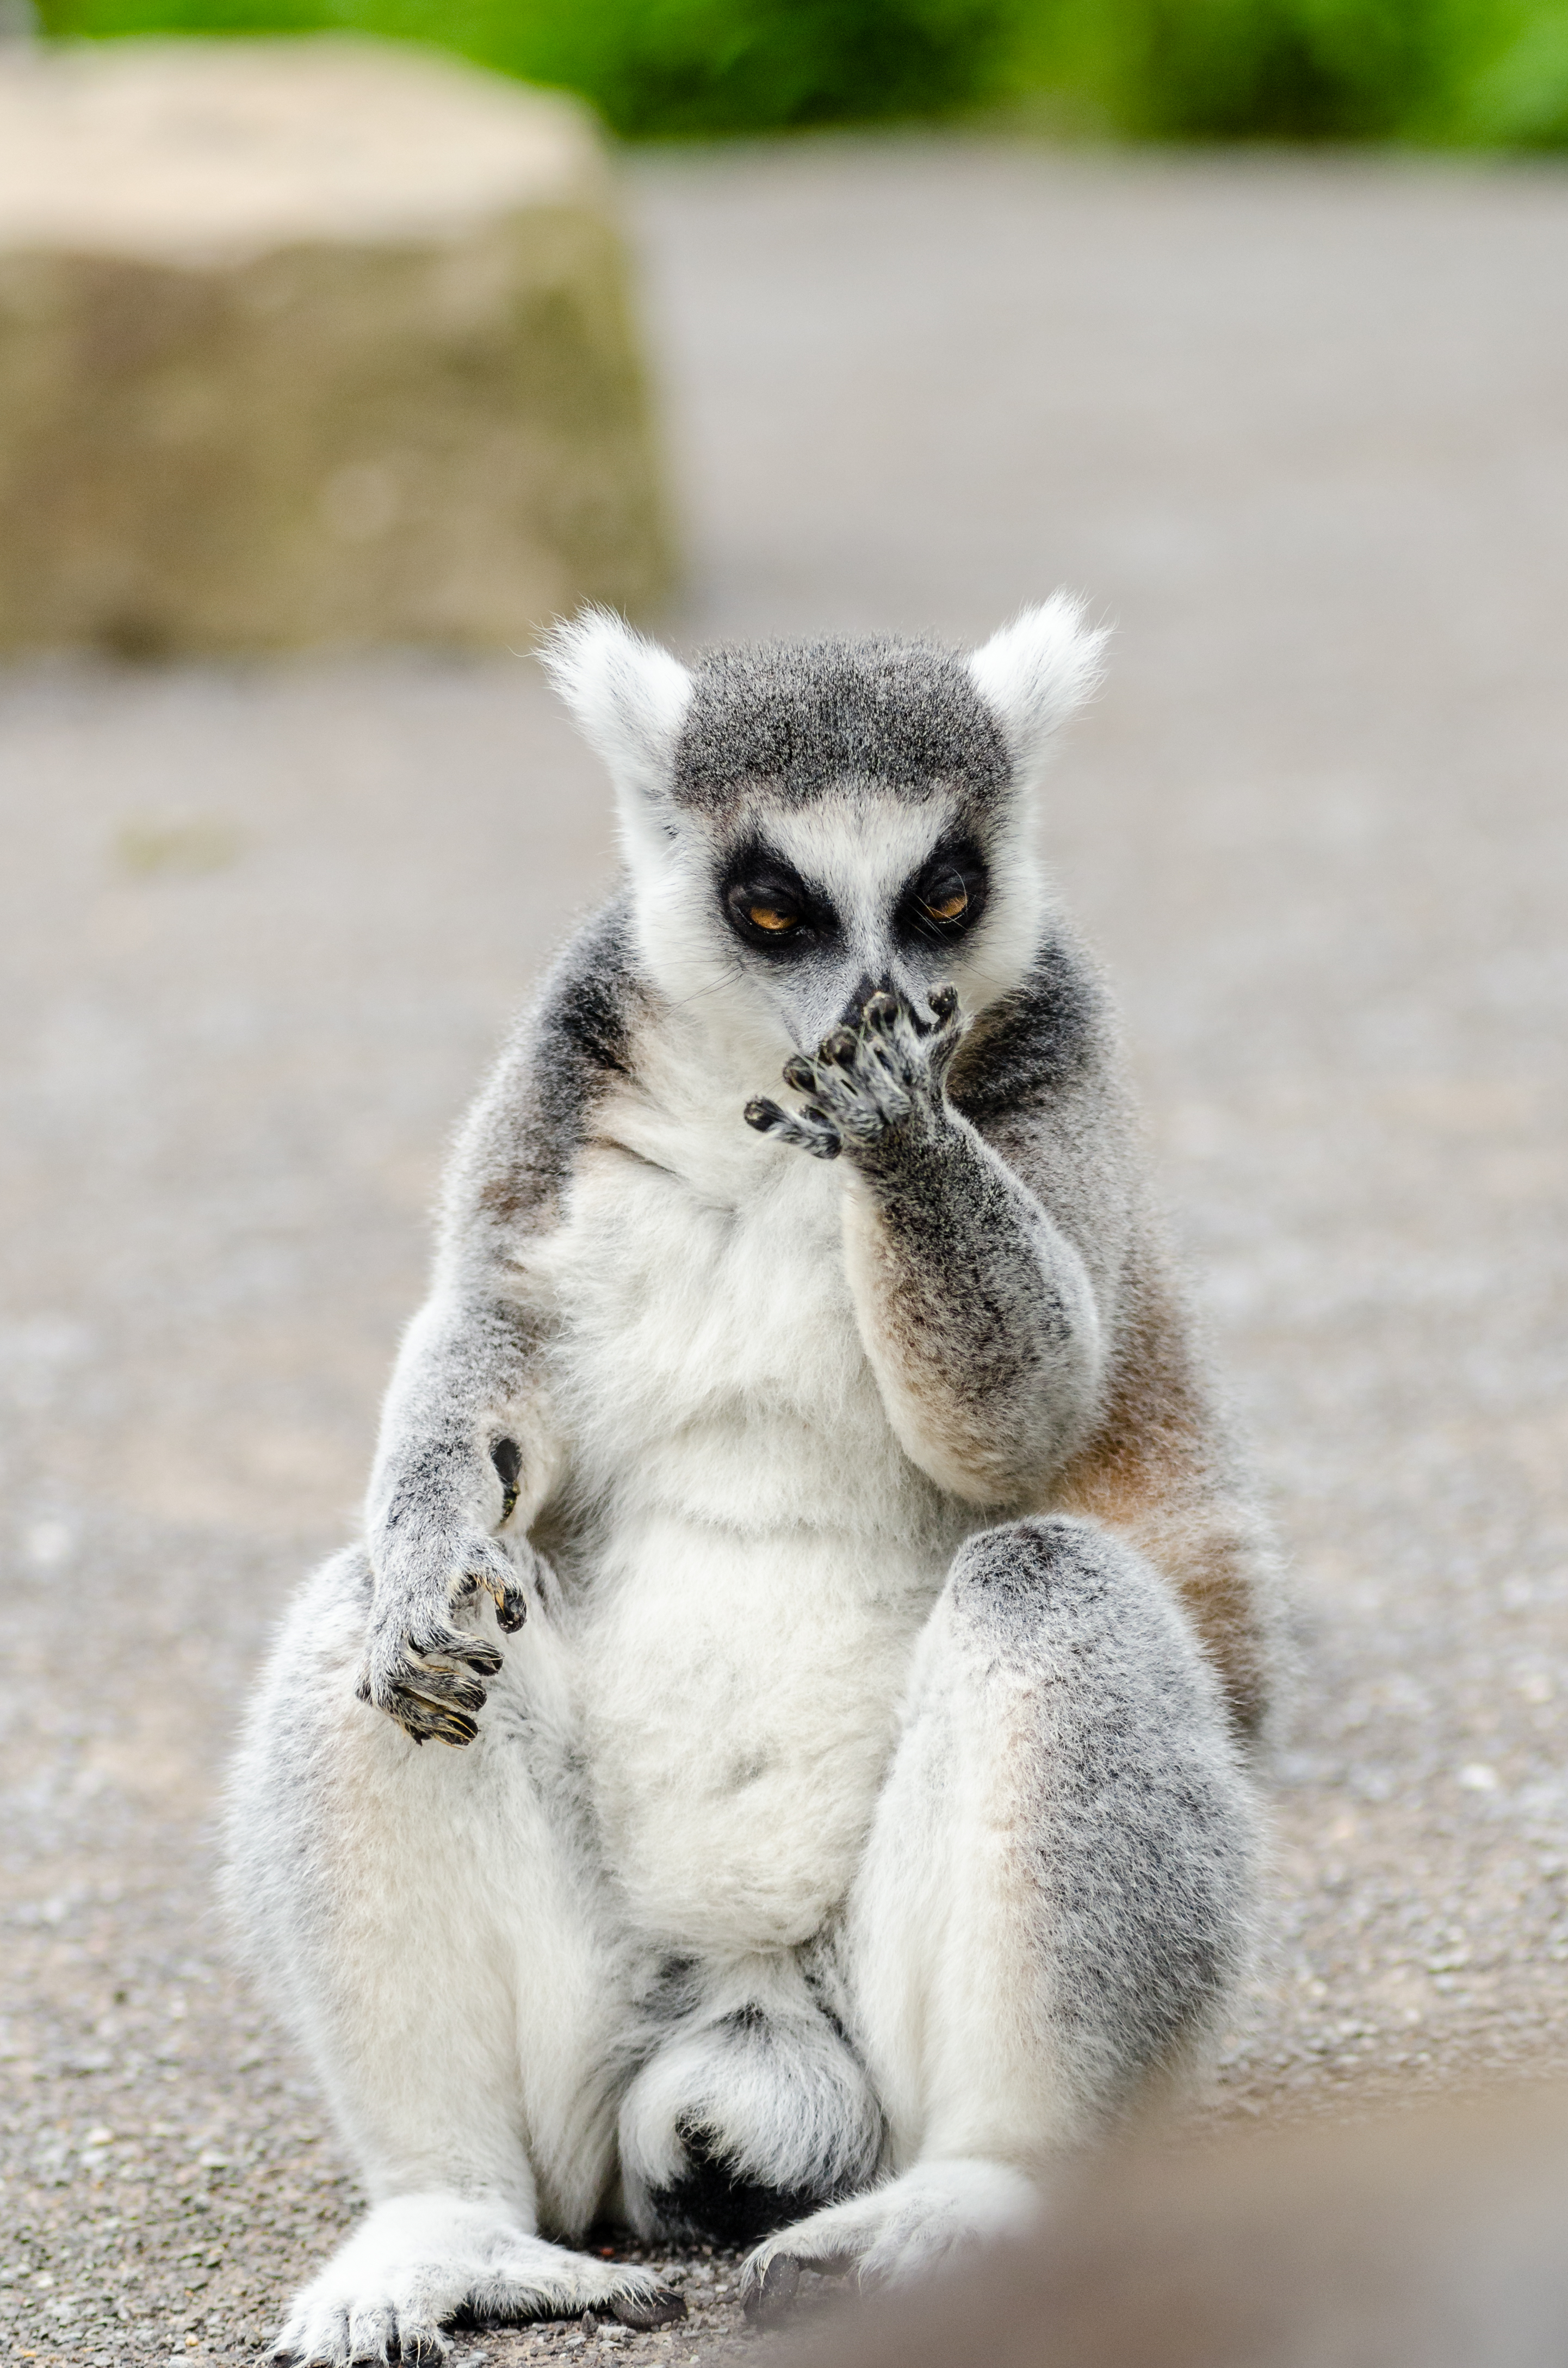
tree, bokeh, ring, feet, animal, cute, wildlife, zoo, fur, mammal, nikon, fauna, primate, eyes, hands, animals, madagascar, vertebrate, tier, ss, fell, augen, grn, baum, adorable, lemur, d7000, niedlich, tailed, catta, katta, tierpart, hnde, fse, madagaskar